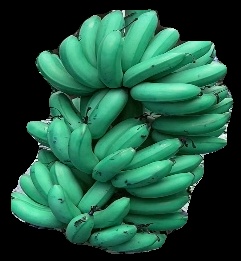
Variety: rasbale
Grade: grade1